Answer in natural language. Which point is closer to the camera taking this photo, point B  or point C? Choose between the following options: C or B
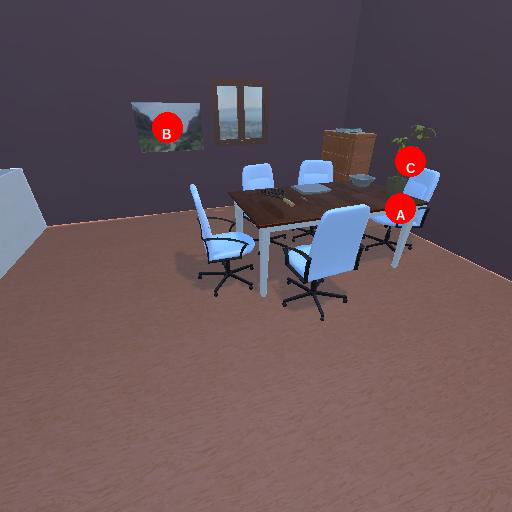
<answer>C</answer>